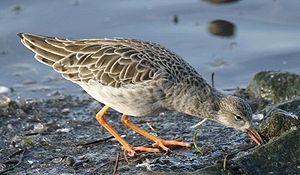
Cette liste a été établie à partir d'ouvrages et d'articles des années 1990 sur l'avifaune malgache. L'avifaune de Madagascar comprend 294 espèces dont 107 endémiques, 30 espèces menacés selon la classification de L'UICN.
La sous-famille des Calidridinae est une sous-famille d'échassiers appelés bécasseaux ou combattants.